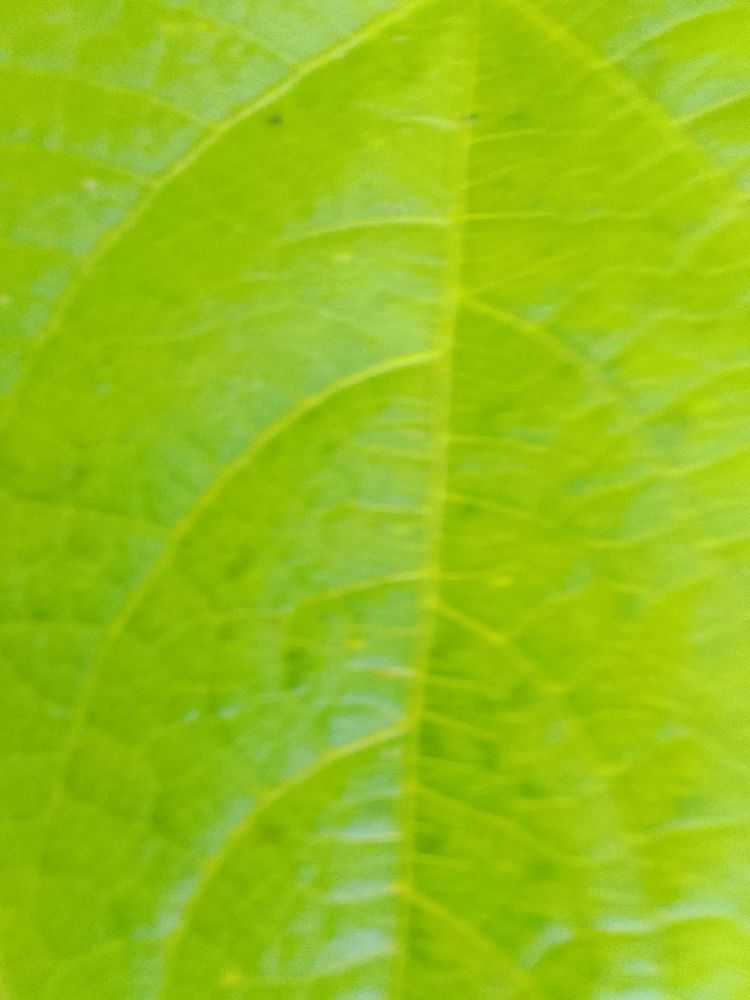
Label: healthy